Final Resolution (2012)

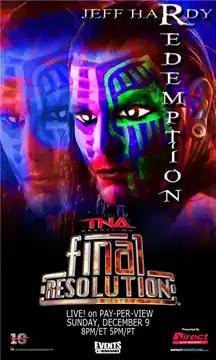
Promotional poster featuring Jeff Hardy

The 2012 Final Resolution was a professional wrestling pay-per-view event produced by Total Nonstop Action Wrestling that was held on December 9, 2012 at the Impact Wrestling Zone in Orlando, Florida. It was the ninth annual Final Resolution event and the final one to be on pay-per-view.